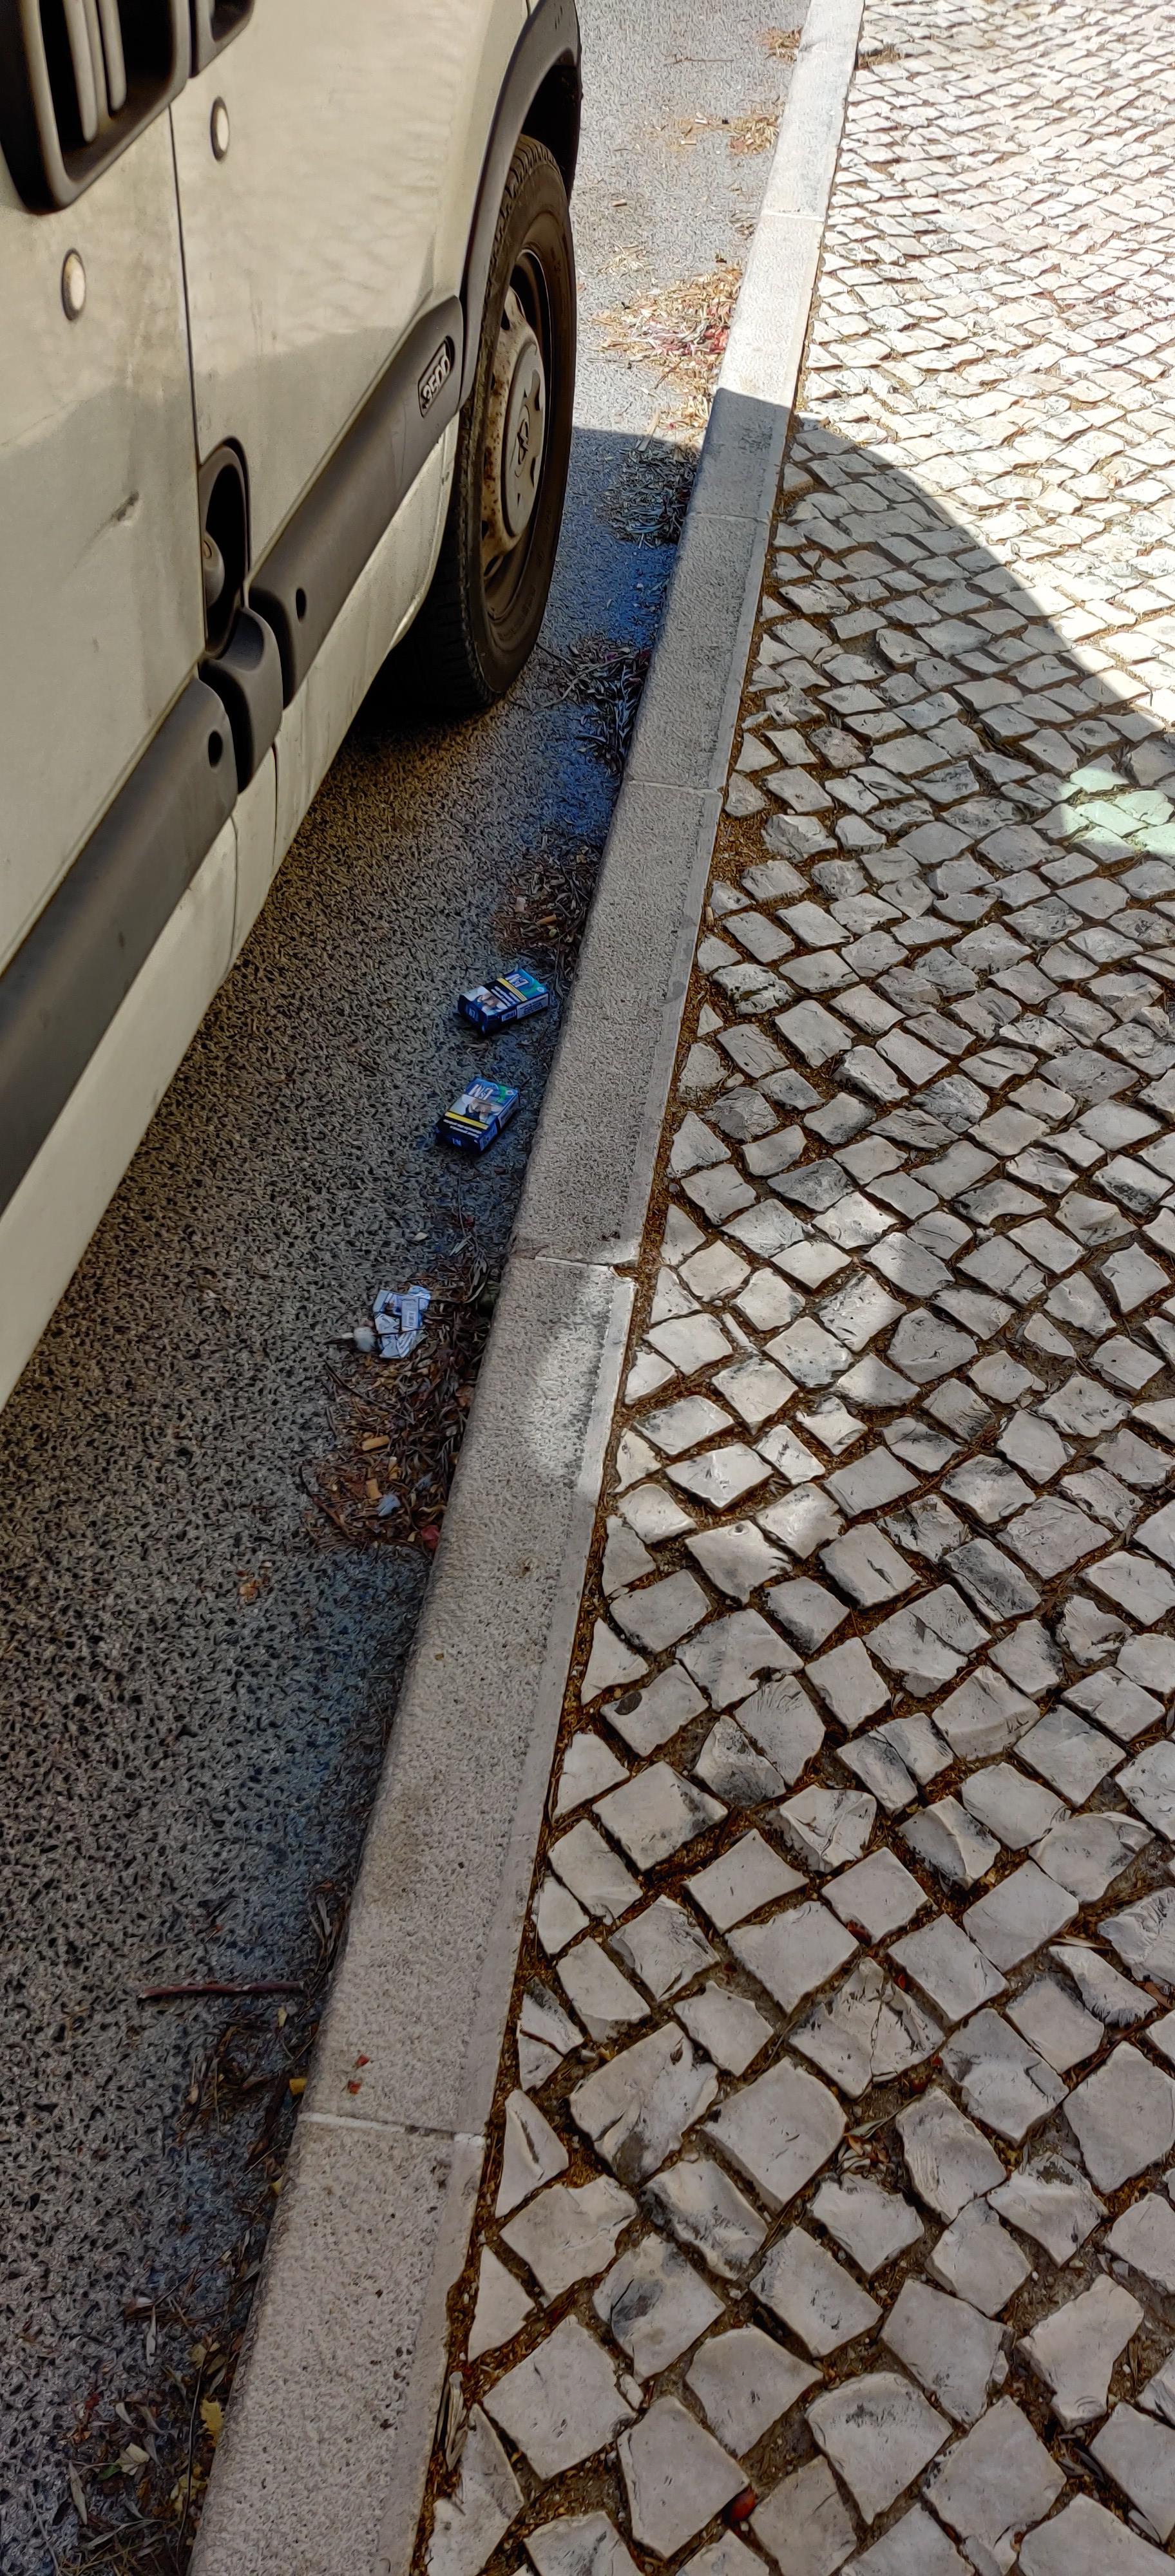
Object: Other carton (Carton)

Object: Other carton (Carton)

Object: Other plastic wrapper (Plastic bag & wrapper)

Object: Cigarette (Cigarette)

Object: Cigarette (Cigarette)

Object: Cigarette (Cigarette)

Object: Cigarette (Cigarette)

Object: Cigarette (Cigarette)

Object: Cigarette (Cigarette)